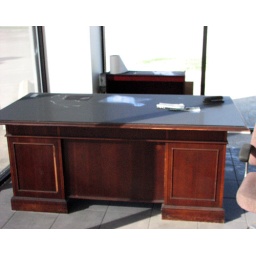
The light spot in the center of the desk is where our laptop was sitting.